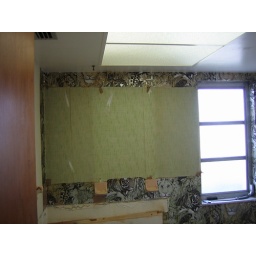
I thought the foil animals were bad. The green that was underneath was worse